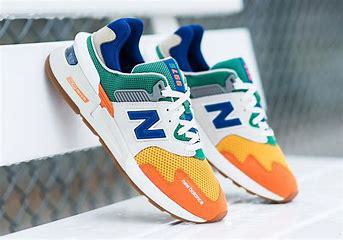
Brand: New
Model: Balance New Balance 997 Marathon